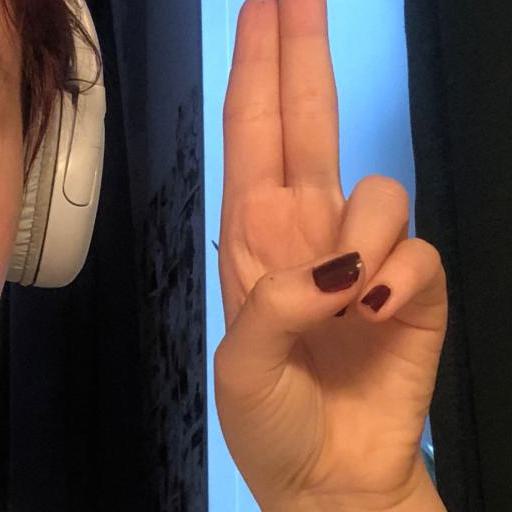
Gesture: two_up